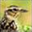
Label: bird